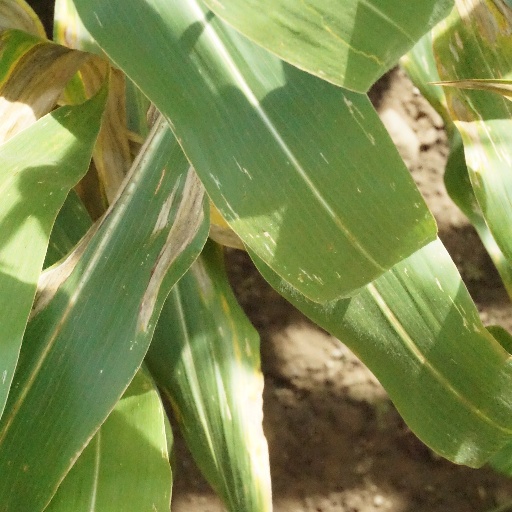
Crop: maize; corn